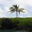
Label: palm_tree